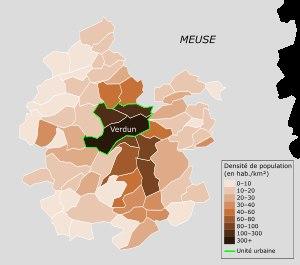
Verdun, officiellement nommée Verdun-sur-Meuse de 1801 à 1970, est une commune française située dans le département de la Meuse, en région Grand Est. Elle se trouve dans la région historique et culturelle de Lorraine.